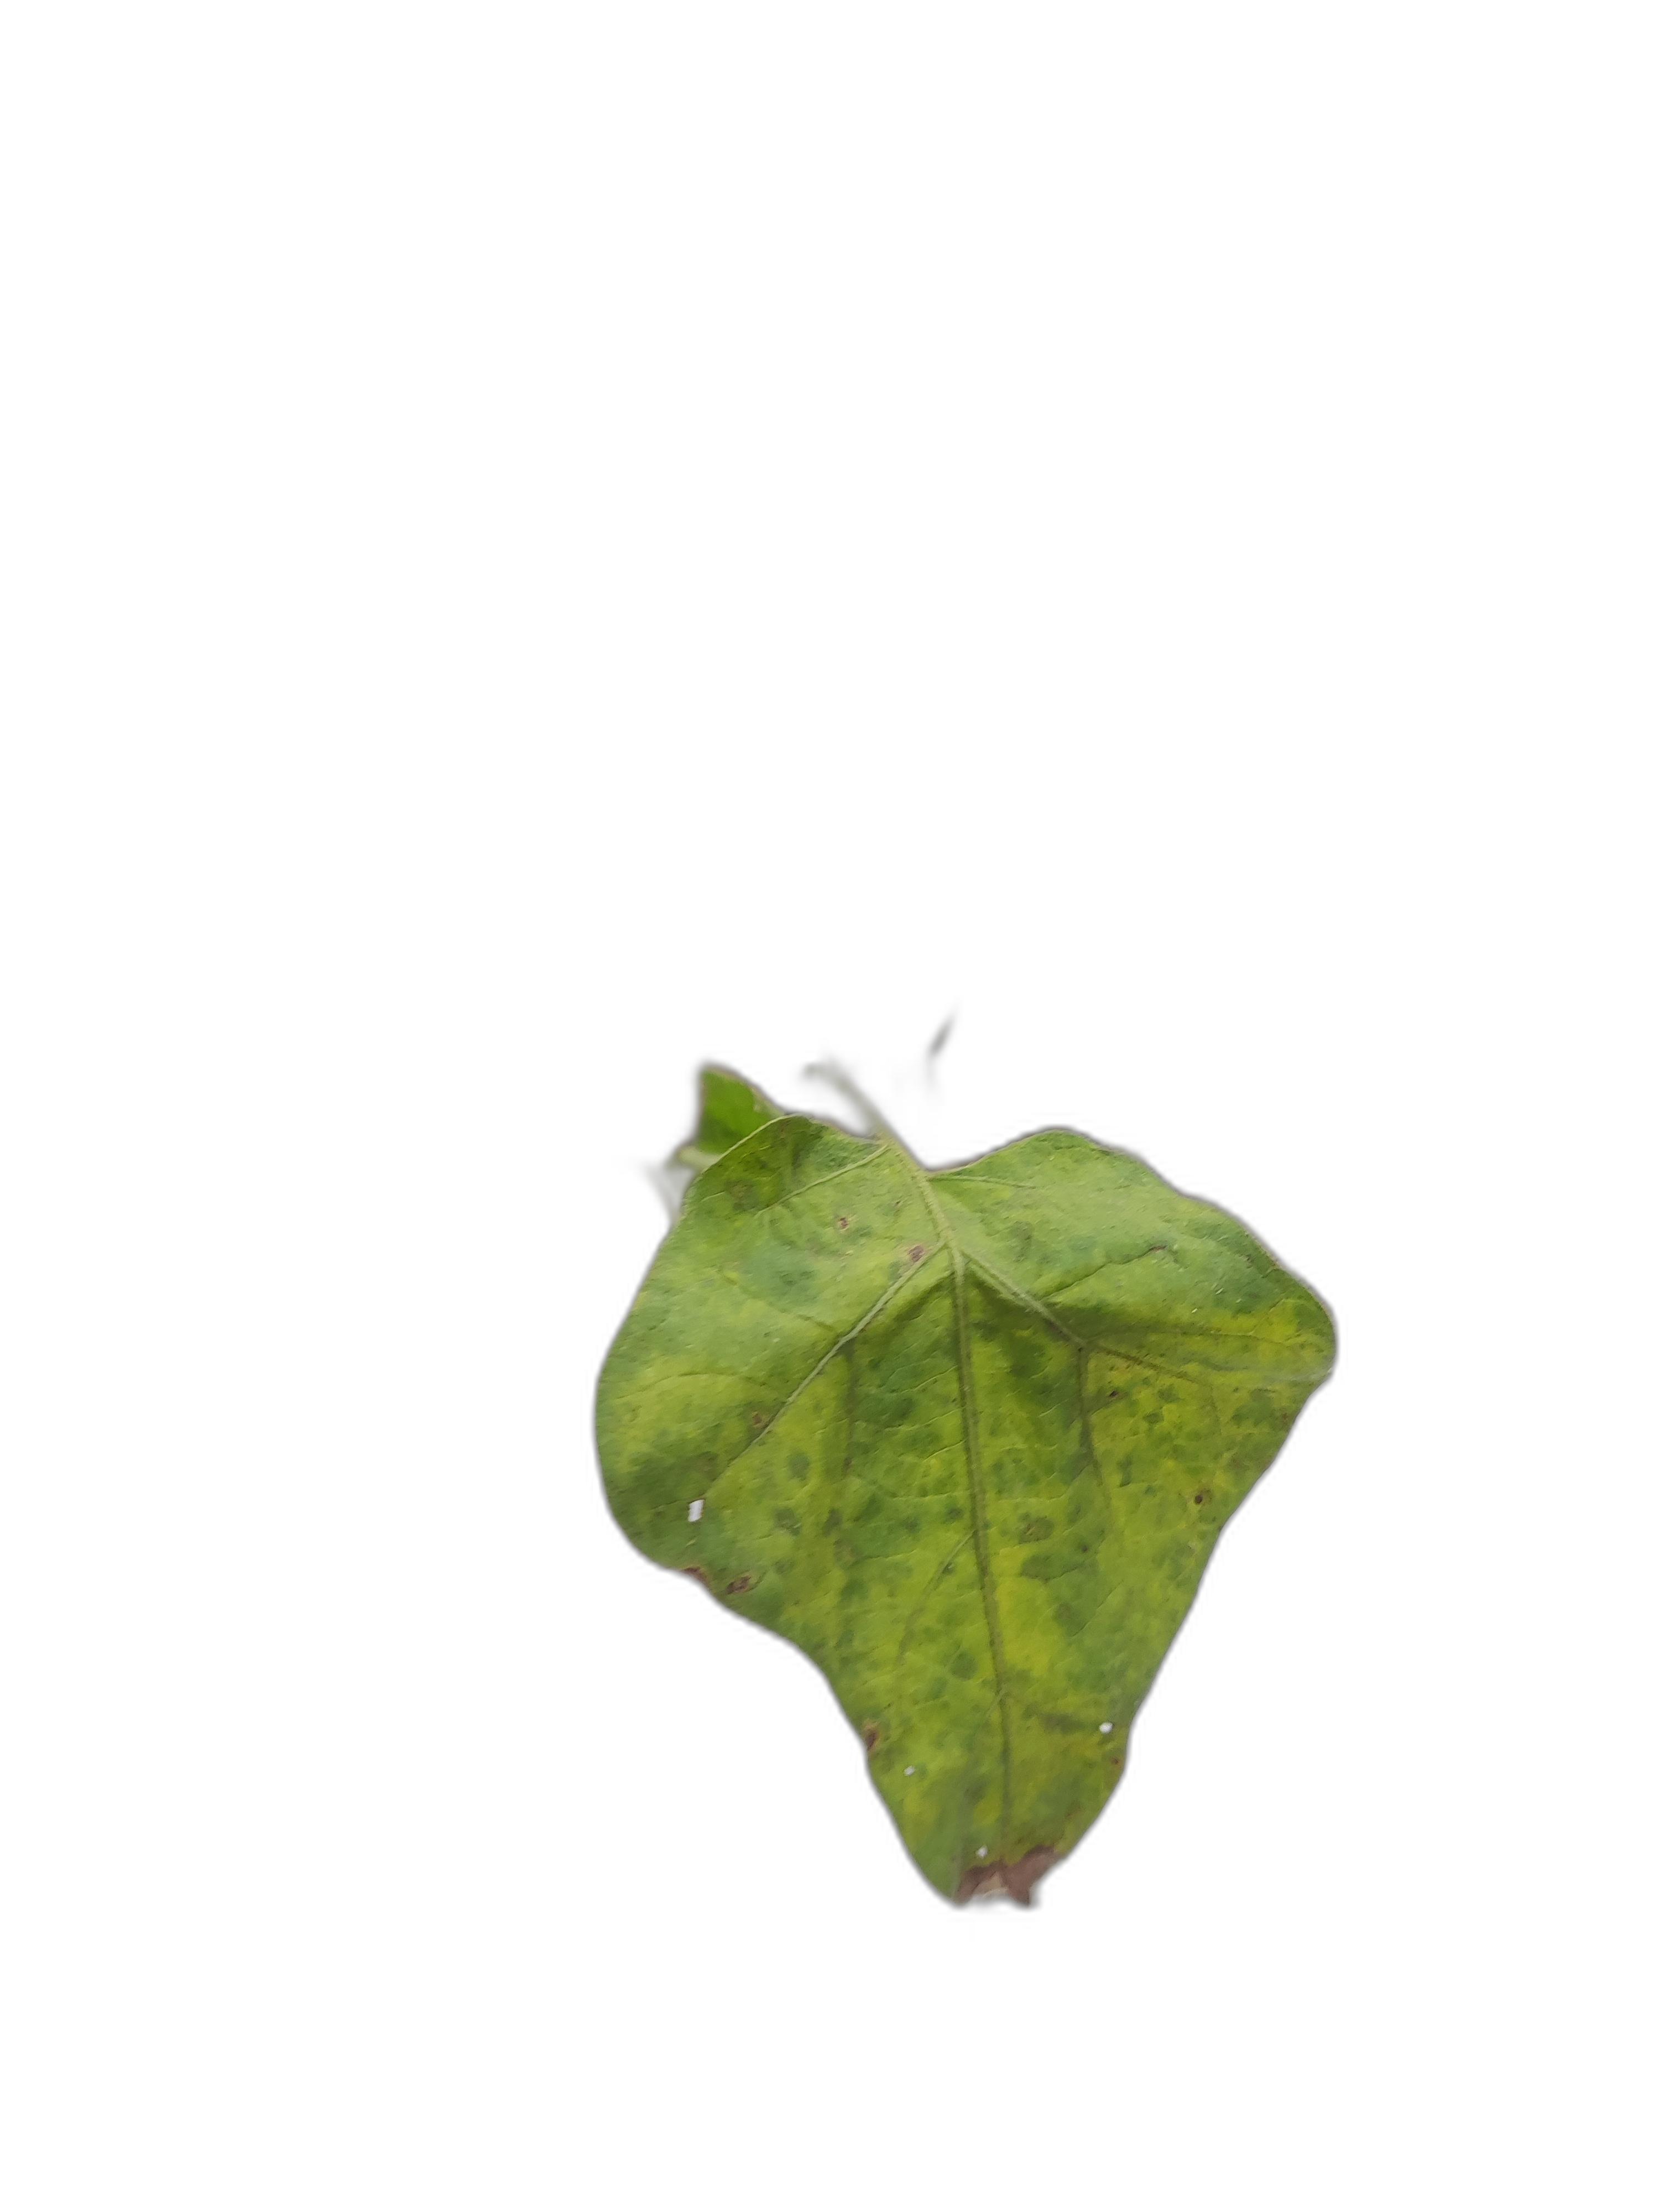
Label: Mosaic Virus Disease